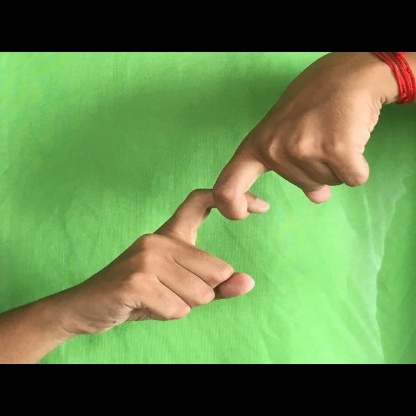
Mudra: Pasha